Answer in natural language. Considering the relative positions, is black shelving unit with two shelves to the left or right of Window? Choose between the following options: left or right
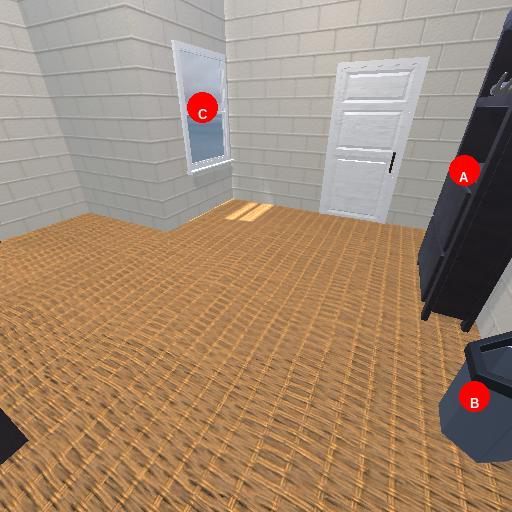
<answer>right</answer>